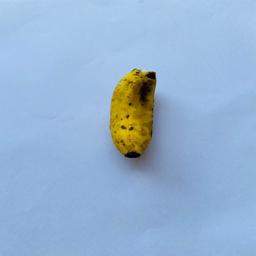
Banana variety: Sabri Kola